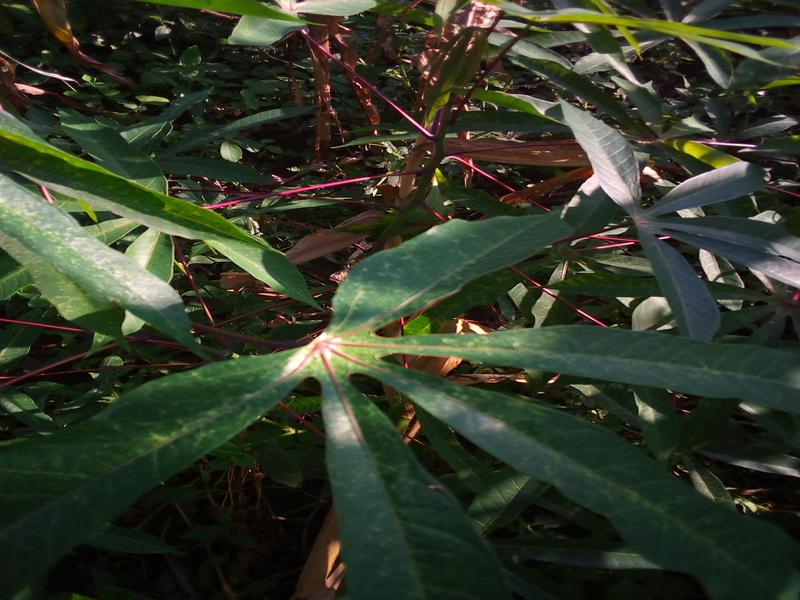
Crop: cassava
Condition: green_mottle